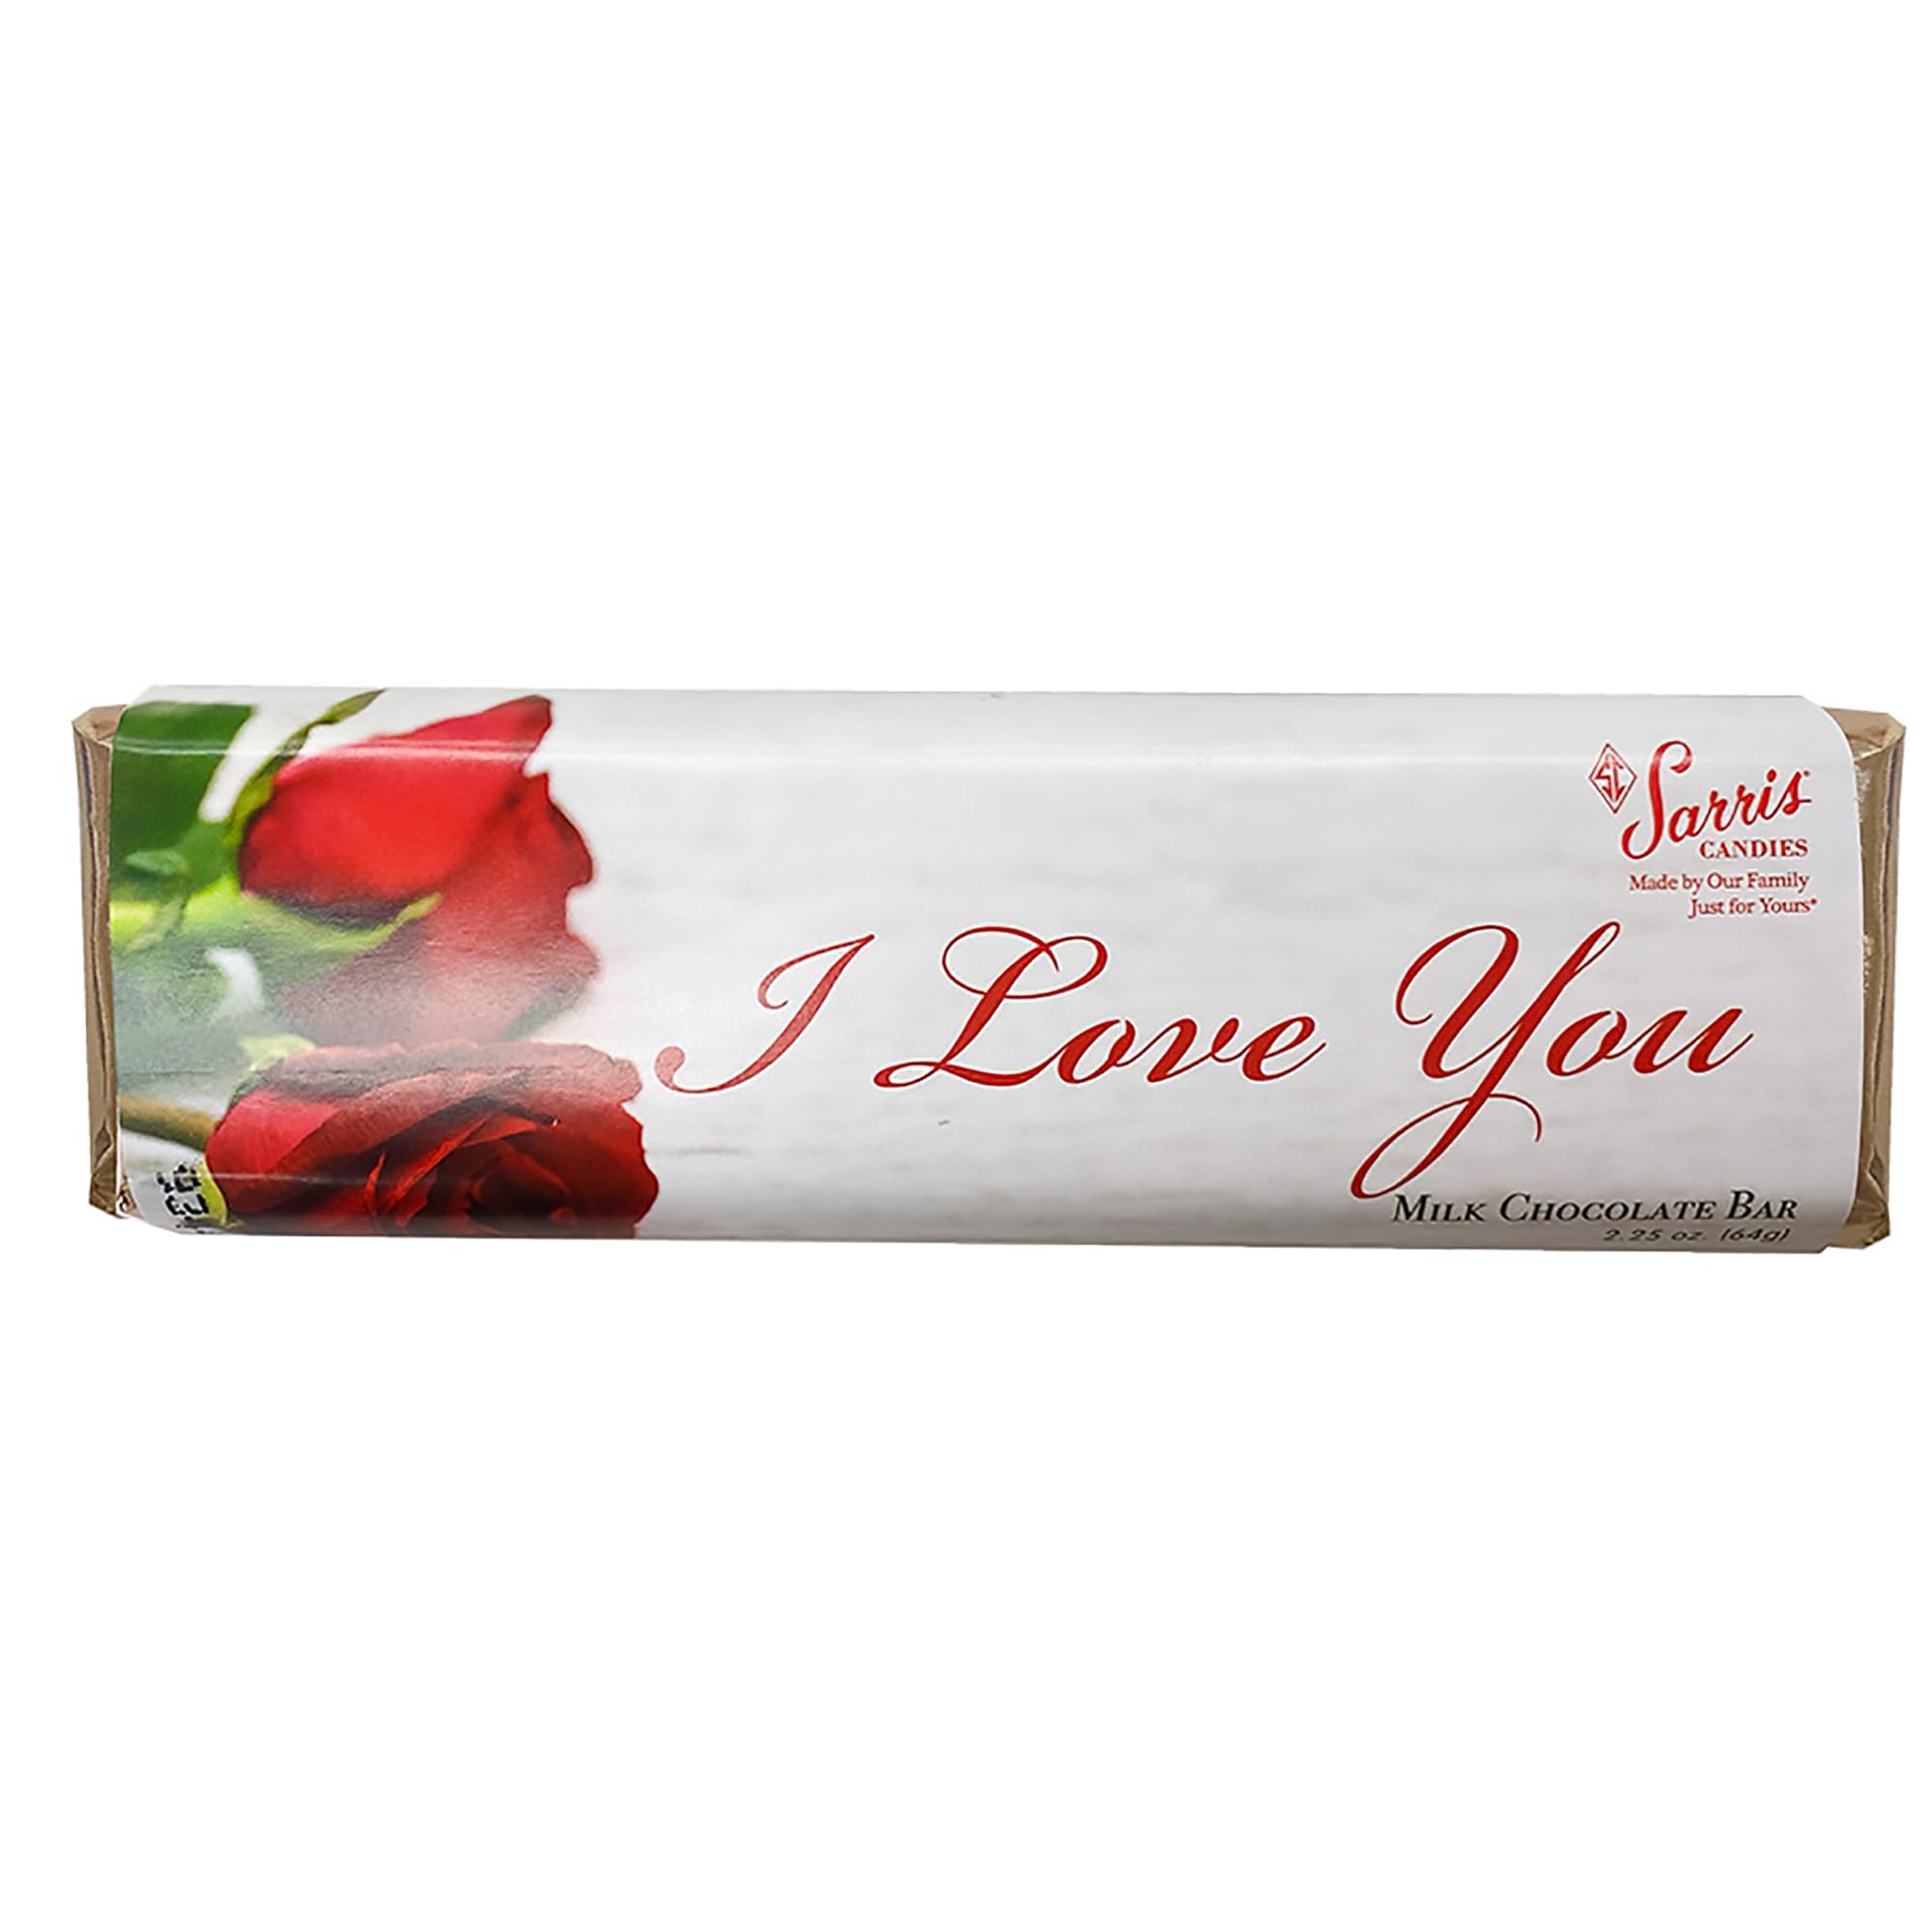
Item Name: Sarris Candies, Sarris I Love You Chocolate Bar Plain Rose, 2.25 Ounce
Bullet Point: Sarris Candies
Product Description: Chocolate Candy
Value: 2.25
Unit: Ounce

Price: 2.95